Florencio Miraflores

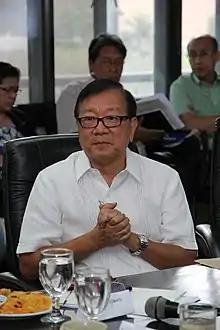

During his term in the 14th Congress of the Philippines, he was the vice chairman of the Philippine House Committee on Tourism. In the 15th Congress of the Philippines, he was elected as a chairman in the committee of Tourism. He ran in the 2013 Philippine House of Representatives elections, winning again. During his term, he implemented participatory decision making.